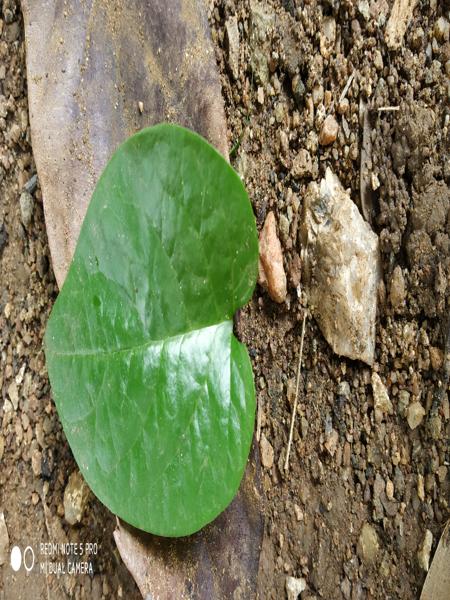
Plant: Malabar_Spinach